Palacio de Bellas Artes

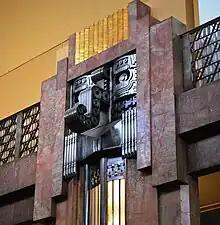
Art Deco depiction of Chaac on a light panel

The palace has a mixture of a number of architectural styles; however, it is principally Art Nouveau and Art Deco. Art Nouveau dominates the exterior, which was done by Adamo Boari, and the inside is dominated by Art Deco, which was completed by Federico Mariscal. Since construction began in 1904, the theater (which opened in 1934) has sunk some four meters into the soft soil of Mexico City.